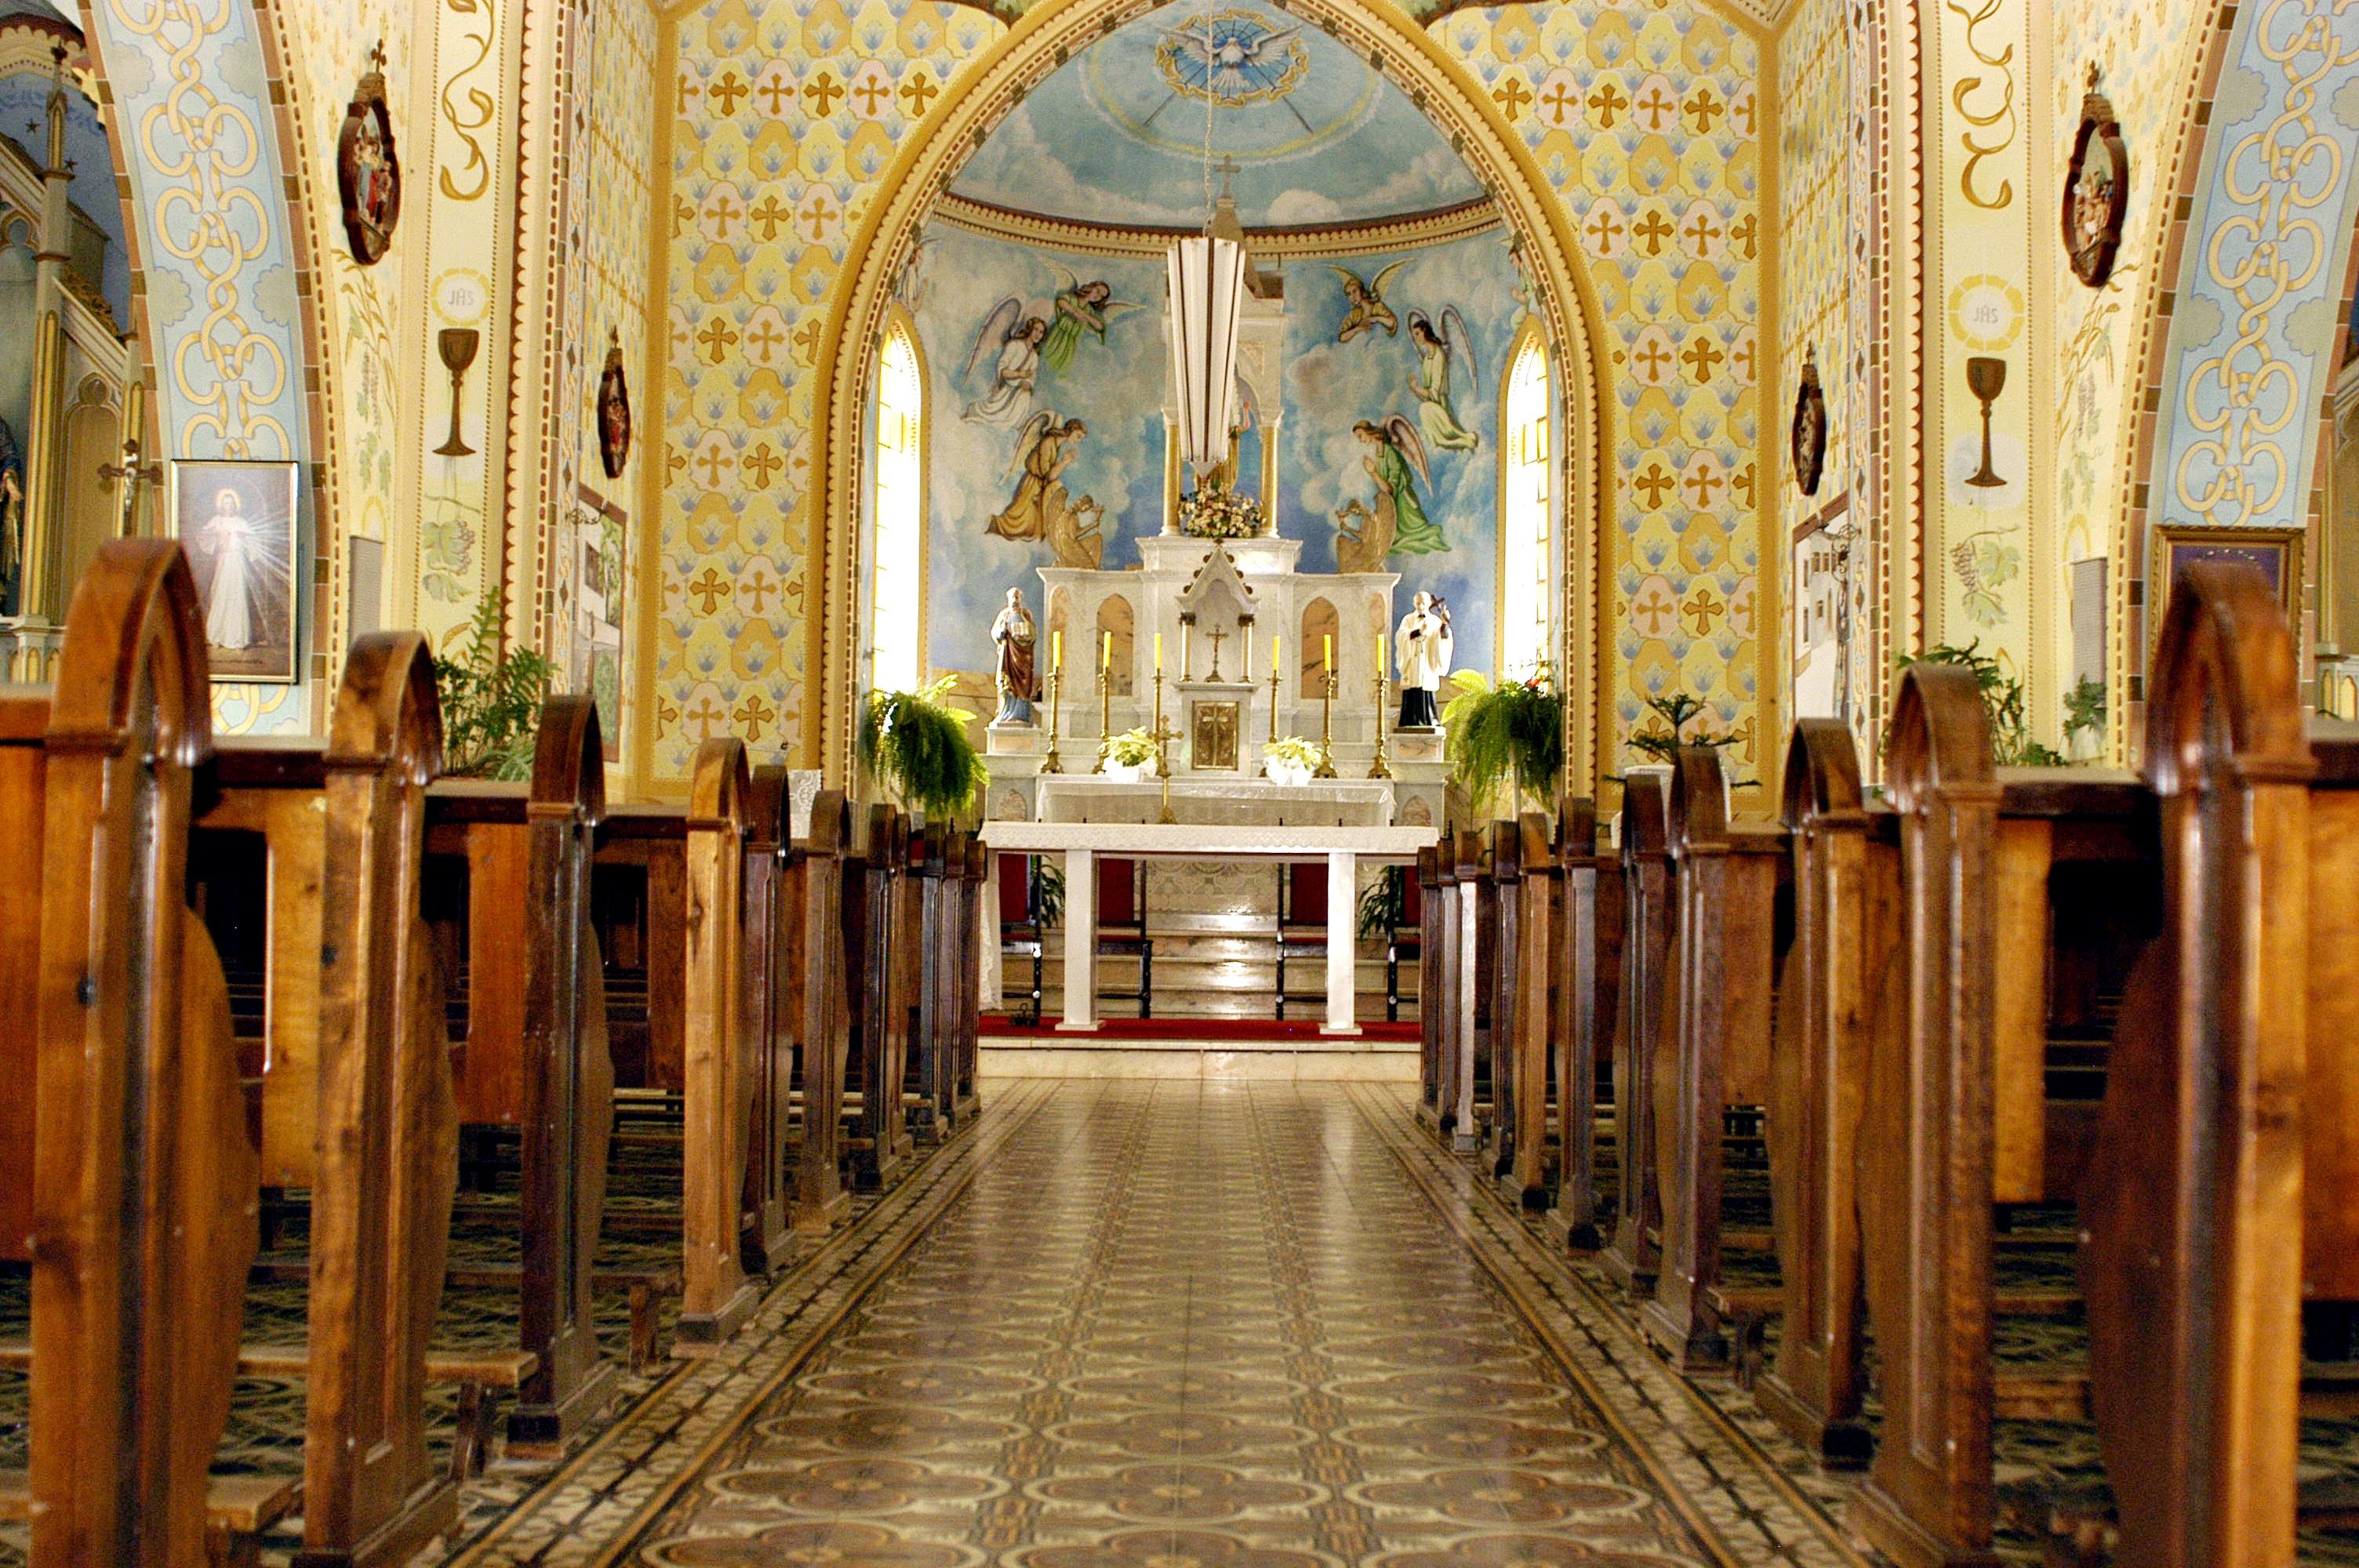
building, palace, church, cathedral, chapel, place of worship, aisle, monastery, synagogue, basilica, estate, parana, araucaria, photo marco charneski